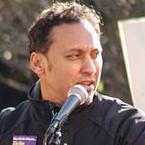
Age: 40